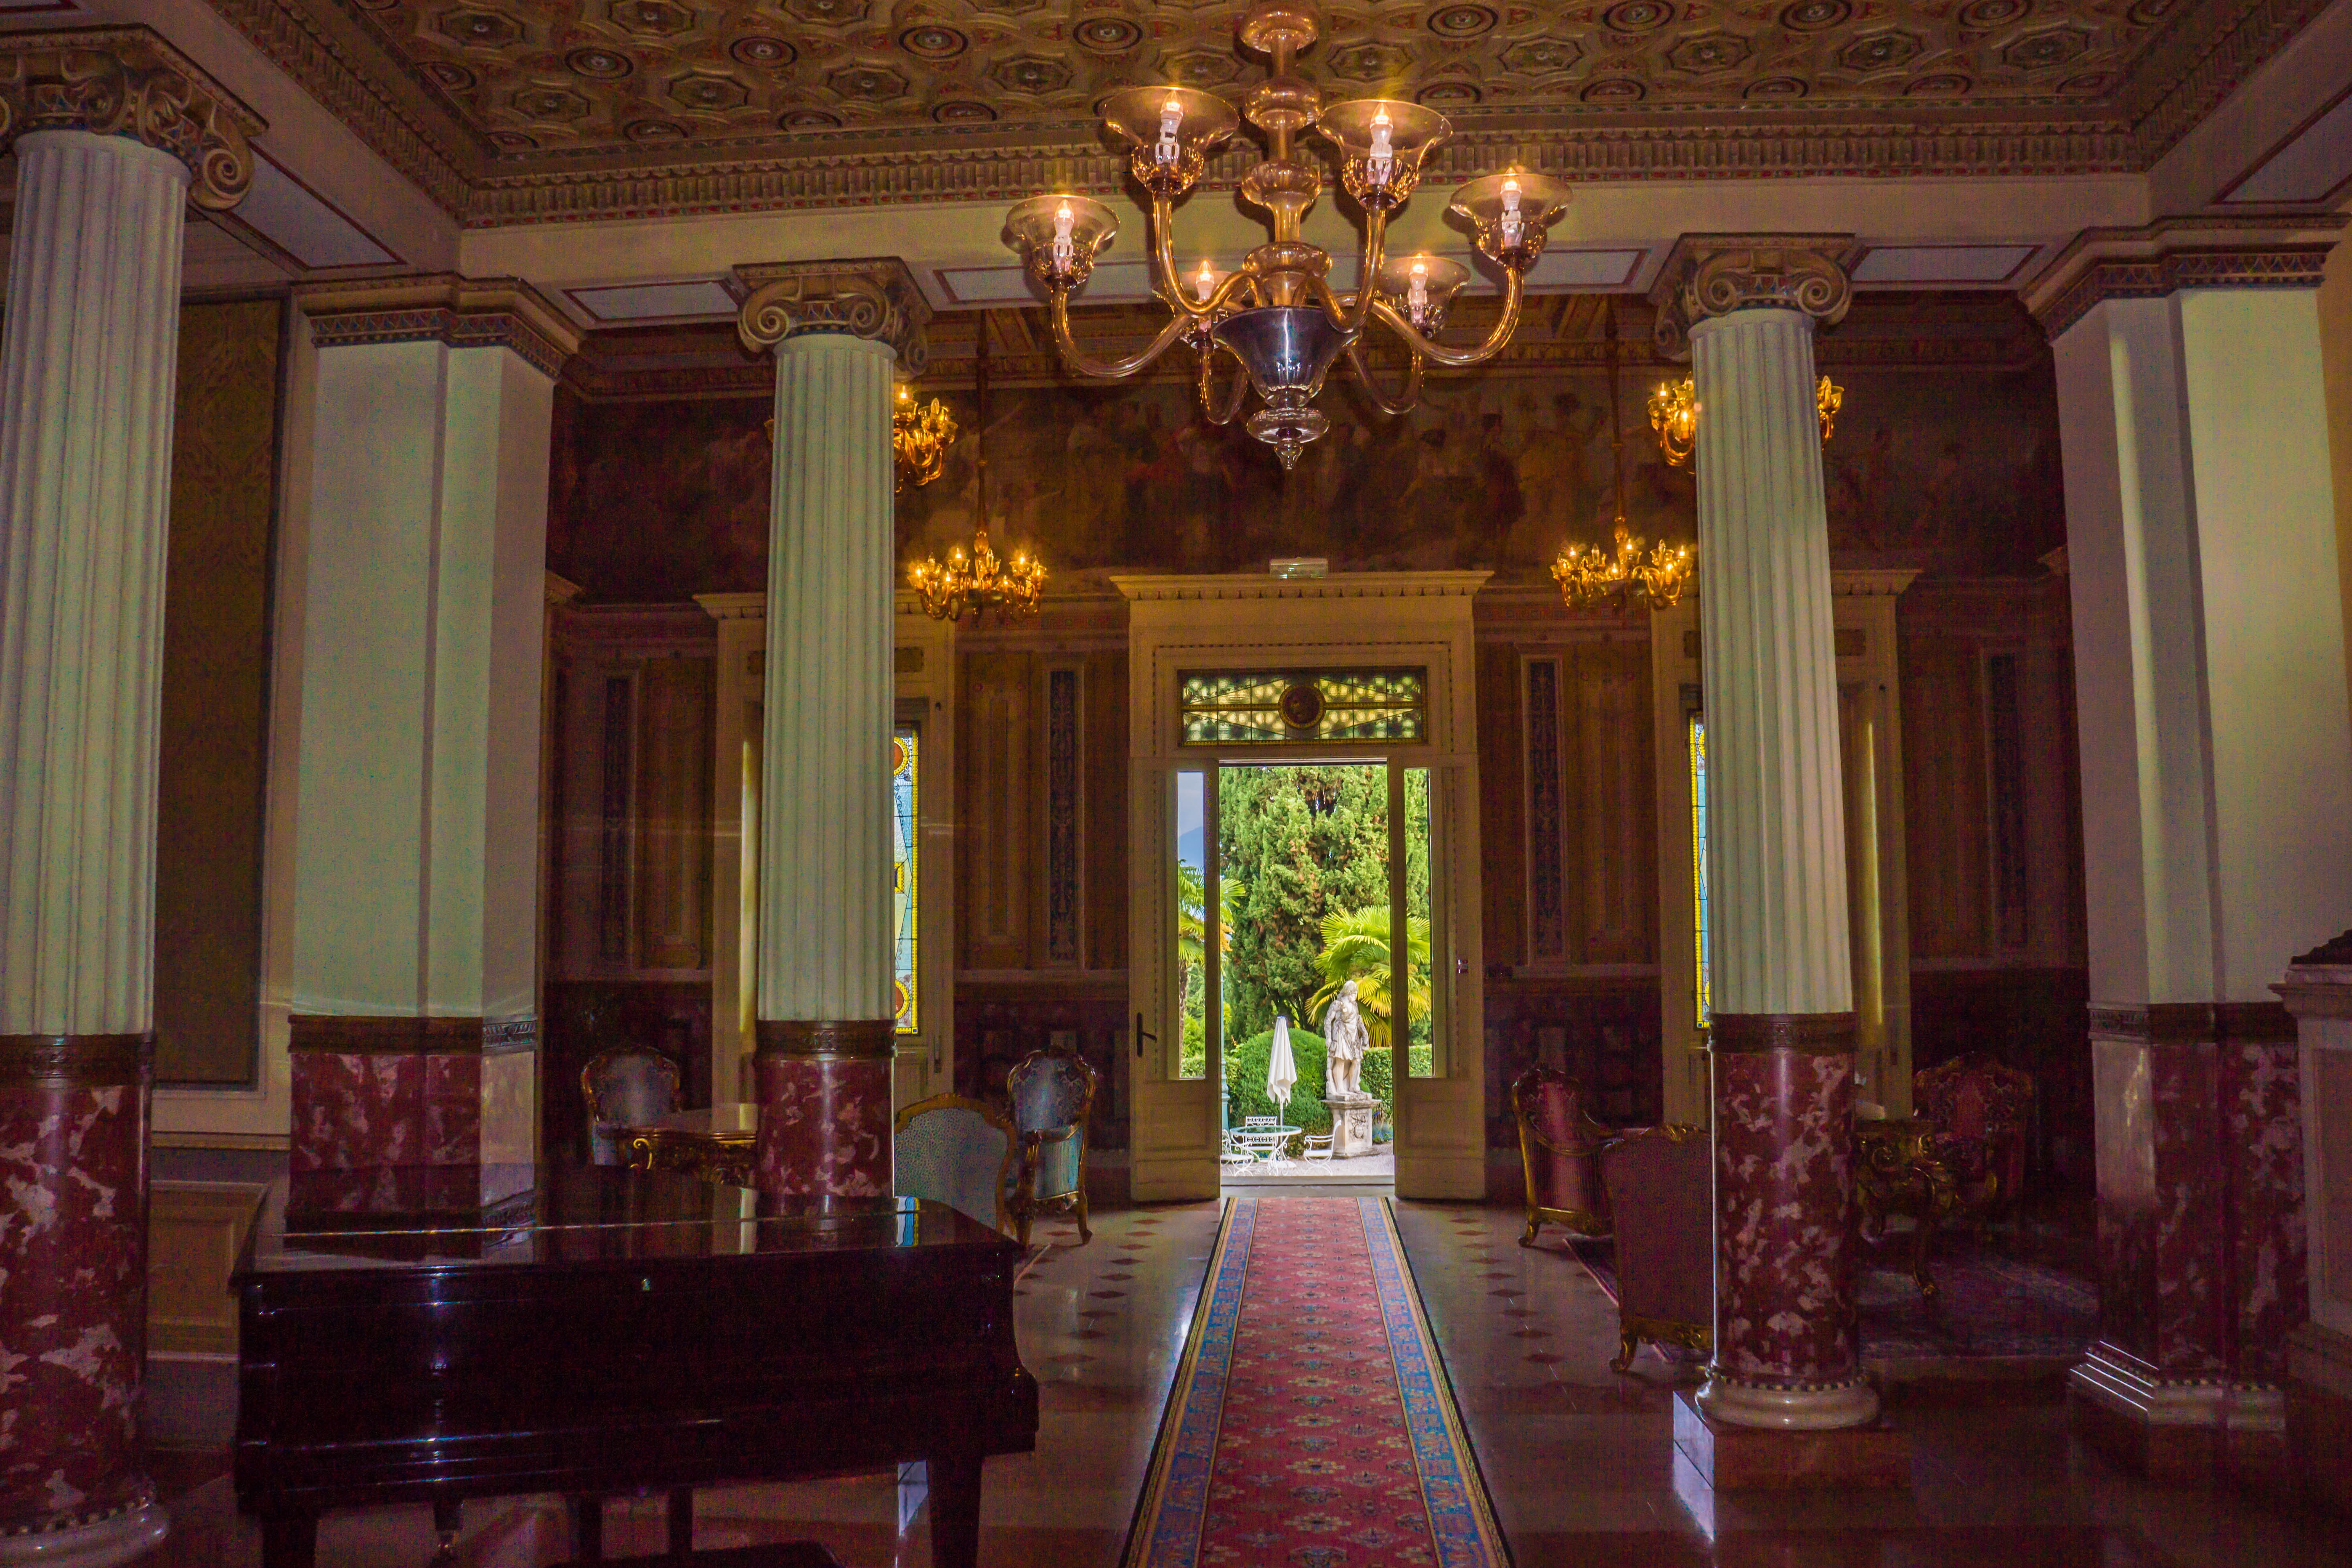
architecture, mansion, interior, view, building, palace, travel, europe, italy, chapel, historic, room, tourism, interior design, medieval, design, resort, elegant, ballroom, estate, lobby, italian, antiques, architectural, lake garda, sirmione, villa cortine palace, function hall